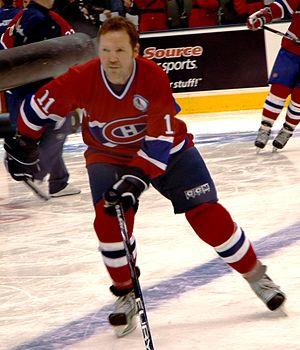
Gary Leeman est un joueur professionnel retraité de hockey sur glace.